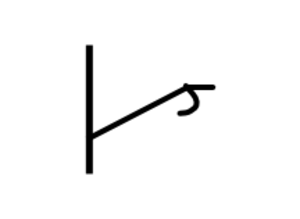
Kinik est un village kurde évacué à Culemêrg en Turquie.